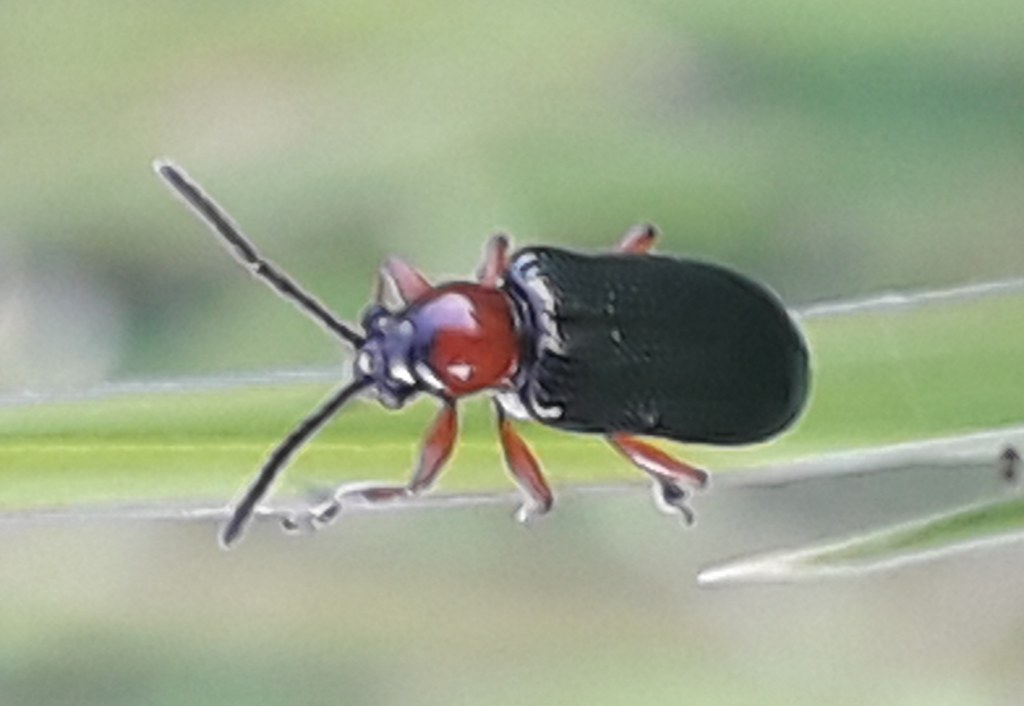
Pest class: cereal_leaf_beetle